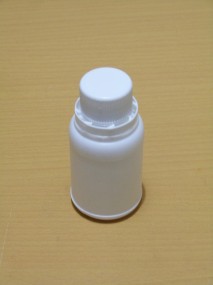
Waste category: plastic